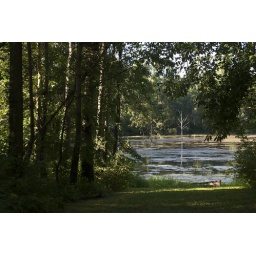
The white tree in the swamp